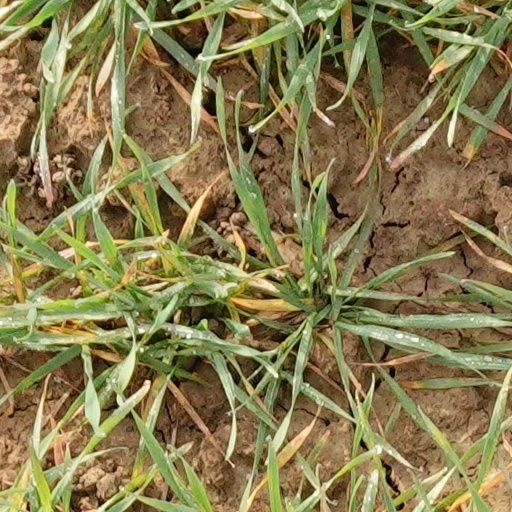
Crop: wheat